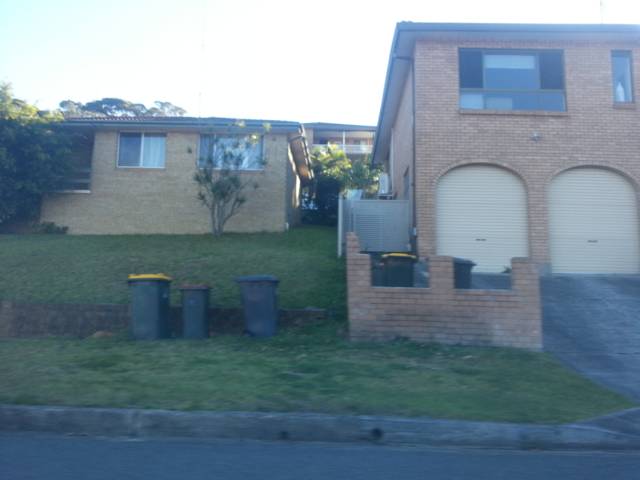
Region: Australia
Coordinates: -34.437, 150.877